Raguluthunna Bharatham

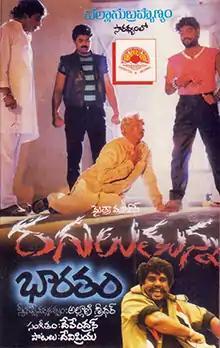
Movie Poster

Raguluthunna Bharatham is a 1992 Telugu-language action film, produced by Challa Subrahmanyam under the Maitra Creations banner and directed by Allani Sridhar. It stars Akkineni Nageswara Rao, Jagapathi Babu, Divyavani and music composed by Devendran.